Results of the 2018 Taiwanese magistrate/mayor elections

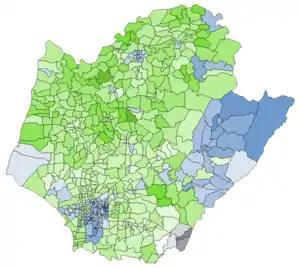

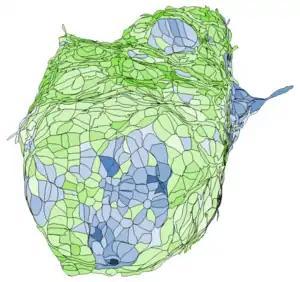

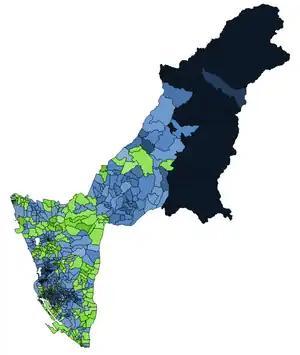

Kaohsiung is the third largest city in Taiwan and capital of the political and economic center of the southern region. The special municipality city is merged in 2010 with Kaohsiung County from Taiwan Province.